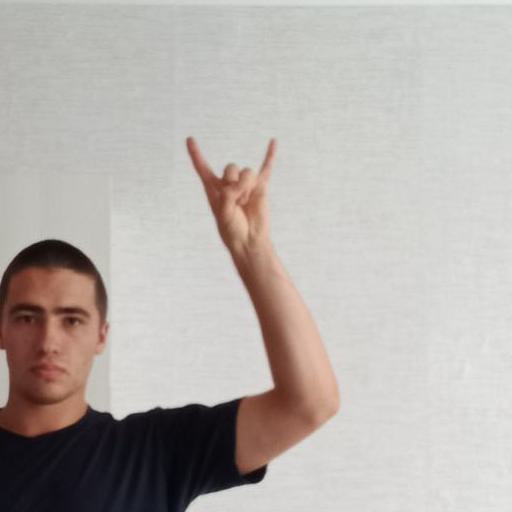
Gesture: rock